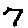
Label: 7